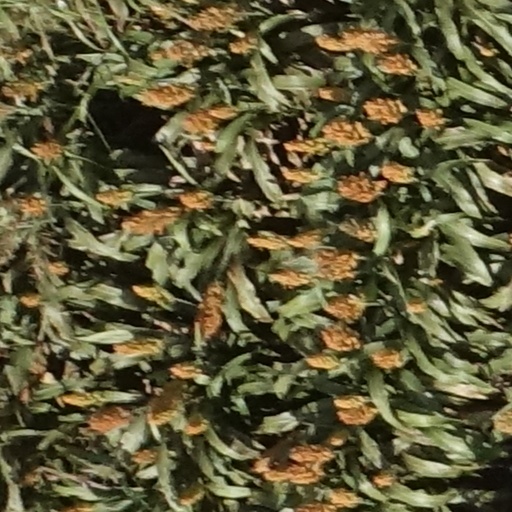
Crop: sorghum